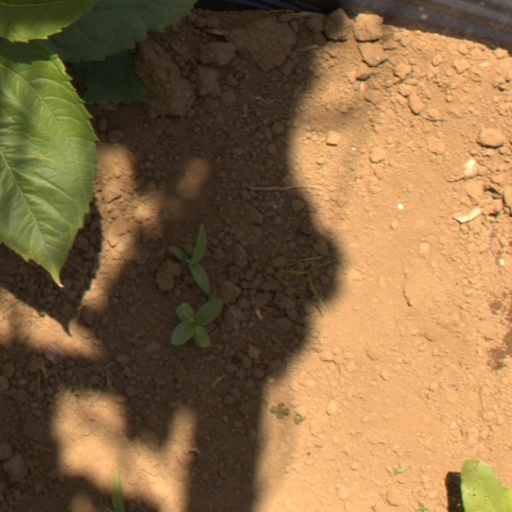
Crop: Jerusalem artichoke